Loveday (1458)

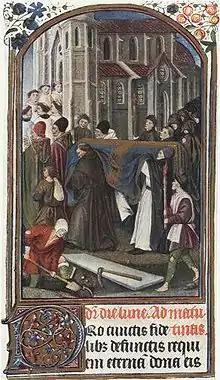
A contemporary illustration of a procession entering the medieval St Paul's Cathedral—in the background—where the nobility gathered on 25 March 1458.

The pact was announced on 25 March, or Lady Day (the Feast of the Annunciation of the Virgin). Henry—"thanking God for their having reaching accord"—joined his wife and nobles on a celebratory procession from Westminster to London. Leading the parade were Somerset and Salisbury—36 years older than the duke—followed by Exeter with Warwick, then "the King alone, wearing his crown and royal robes" between them all. Finally came York and Queen Margaret. All parties held hands: a later chronicle described how "one of the one faction, and another of the other sect, and behind the King, the Duke of Yorke led the Queene with great familiaritie to all mens sighte". Although no contemporary records now survive to provide the physical details of the Loveday procession itself, scholars are aware of the general nature of medieval urban processions. The scholar Kathleen Ashley has highlighted how they presented what she has called a "fusion of sensory experiences, or synaesthesia" for both the participants and observers, who would often amount to as many people as could physically attend, on account of the holiday atmosphere that accompanied them.